Michael Polakovs

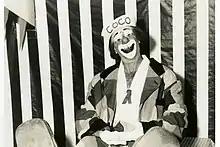
Polakovs dressed as Coco the Clown

Michael Polakovs (23 February 1923 – 6 December 2009) was a Latvian-born American circus clown and actor, who performed in the US under the name of Coco the Clown, a moniker that his father, Nicolai Poliakoff, had made famous in Europe.